Amanullah Asaduzzaman

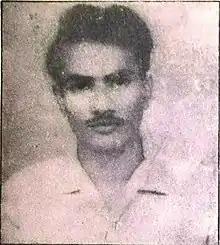

Born in Shibpur, Asad graduated from Shibpur High School in 1960 and subsequently studied at Jagannath University (then known as Jagannath College) and Murari Chand College. After passing the latter in 1963, he entered the University of Dhaka, receiving bachelor's in 1966 and master's in 1967. In that year, he organised the Krishak Samity in Shibpur, Monohardi, Raipura and Narsingdi areas at the direction of Maulana Abdul Hamid Khan Bhashani, President of National Awami Party and Krishak Samity.